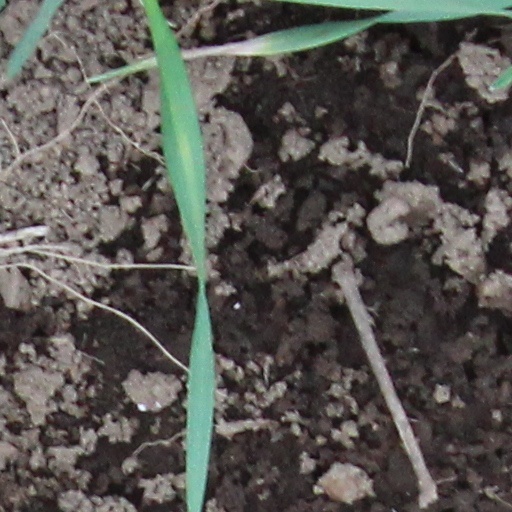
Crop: wheat